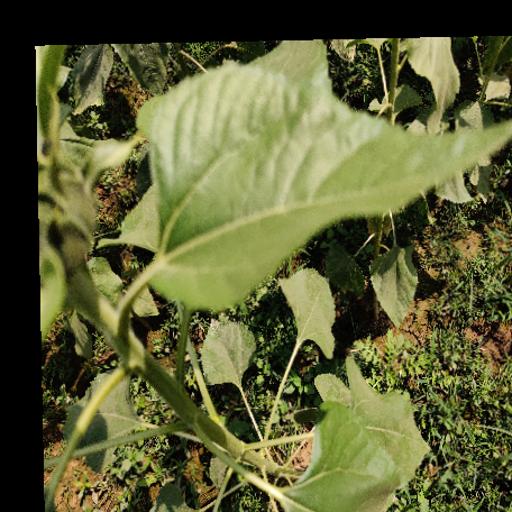
Label: Fresh_leaf